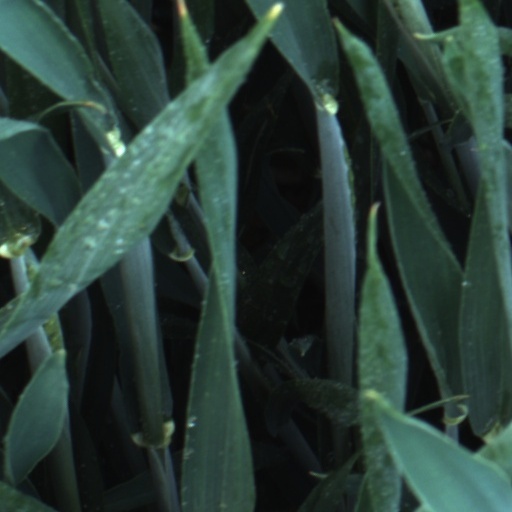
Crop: wheat